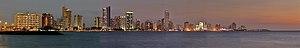
SVP, rendez cette description accessible à tous en la traduisant dans plusieurs langues.